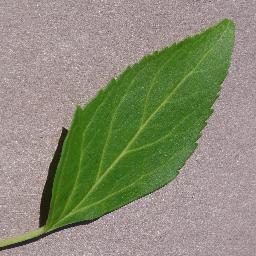
Label: Cherry___healthy